What's My Age Again?

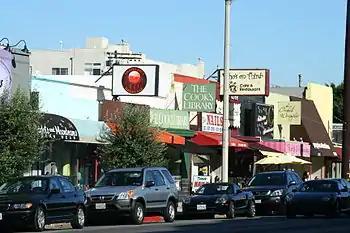
The opening shot depicts the band running nude down 3rd Street in Los Angeles.

The working title for the song was "Peter Pan Complex", referencing the popular psychology concept of an adult who is socially immature. Executives at MCA Records were uncertain that listeners would connect with the title, given it goes unmentioned in the song's lyrics. Previously, the label had appended parentheses to its two stateside singles from "Dude Ranch": "Dammit (Growing Up)" and "Josie (Everything's Gonna Be Fine)". The label was also concerned about litigation from the Walt Disney Company, who held rights to the name following their film adaption. The band disliked the suggestion, but given the creative freedom MCA had afforded them throughout recording, agreed to the change. Hoppus later conceded the new title made more sense and "feels right". Band management and label executives saw a strong single in "What's My Age Again?" although DeLonge felt otherwise: "I didn't understand it, because up to that point, we hadn't had a big single."